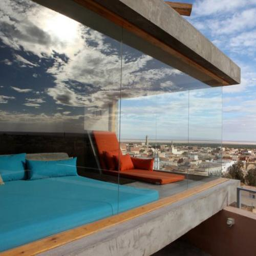
charm and design on the border amid city and desert